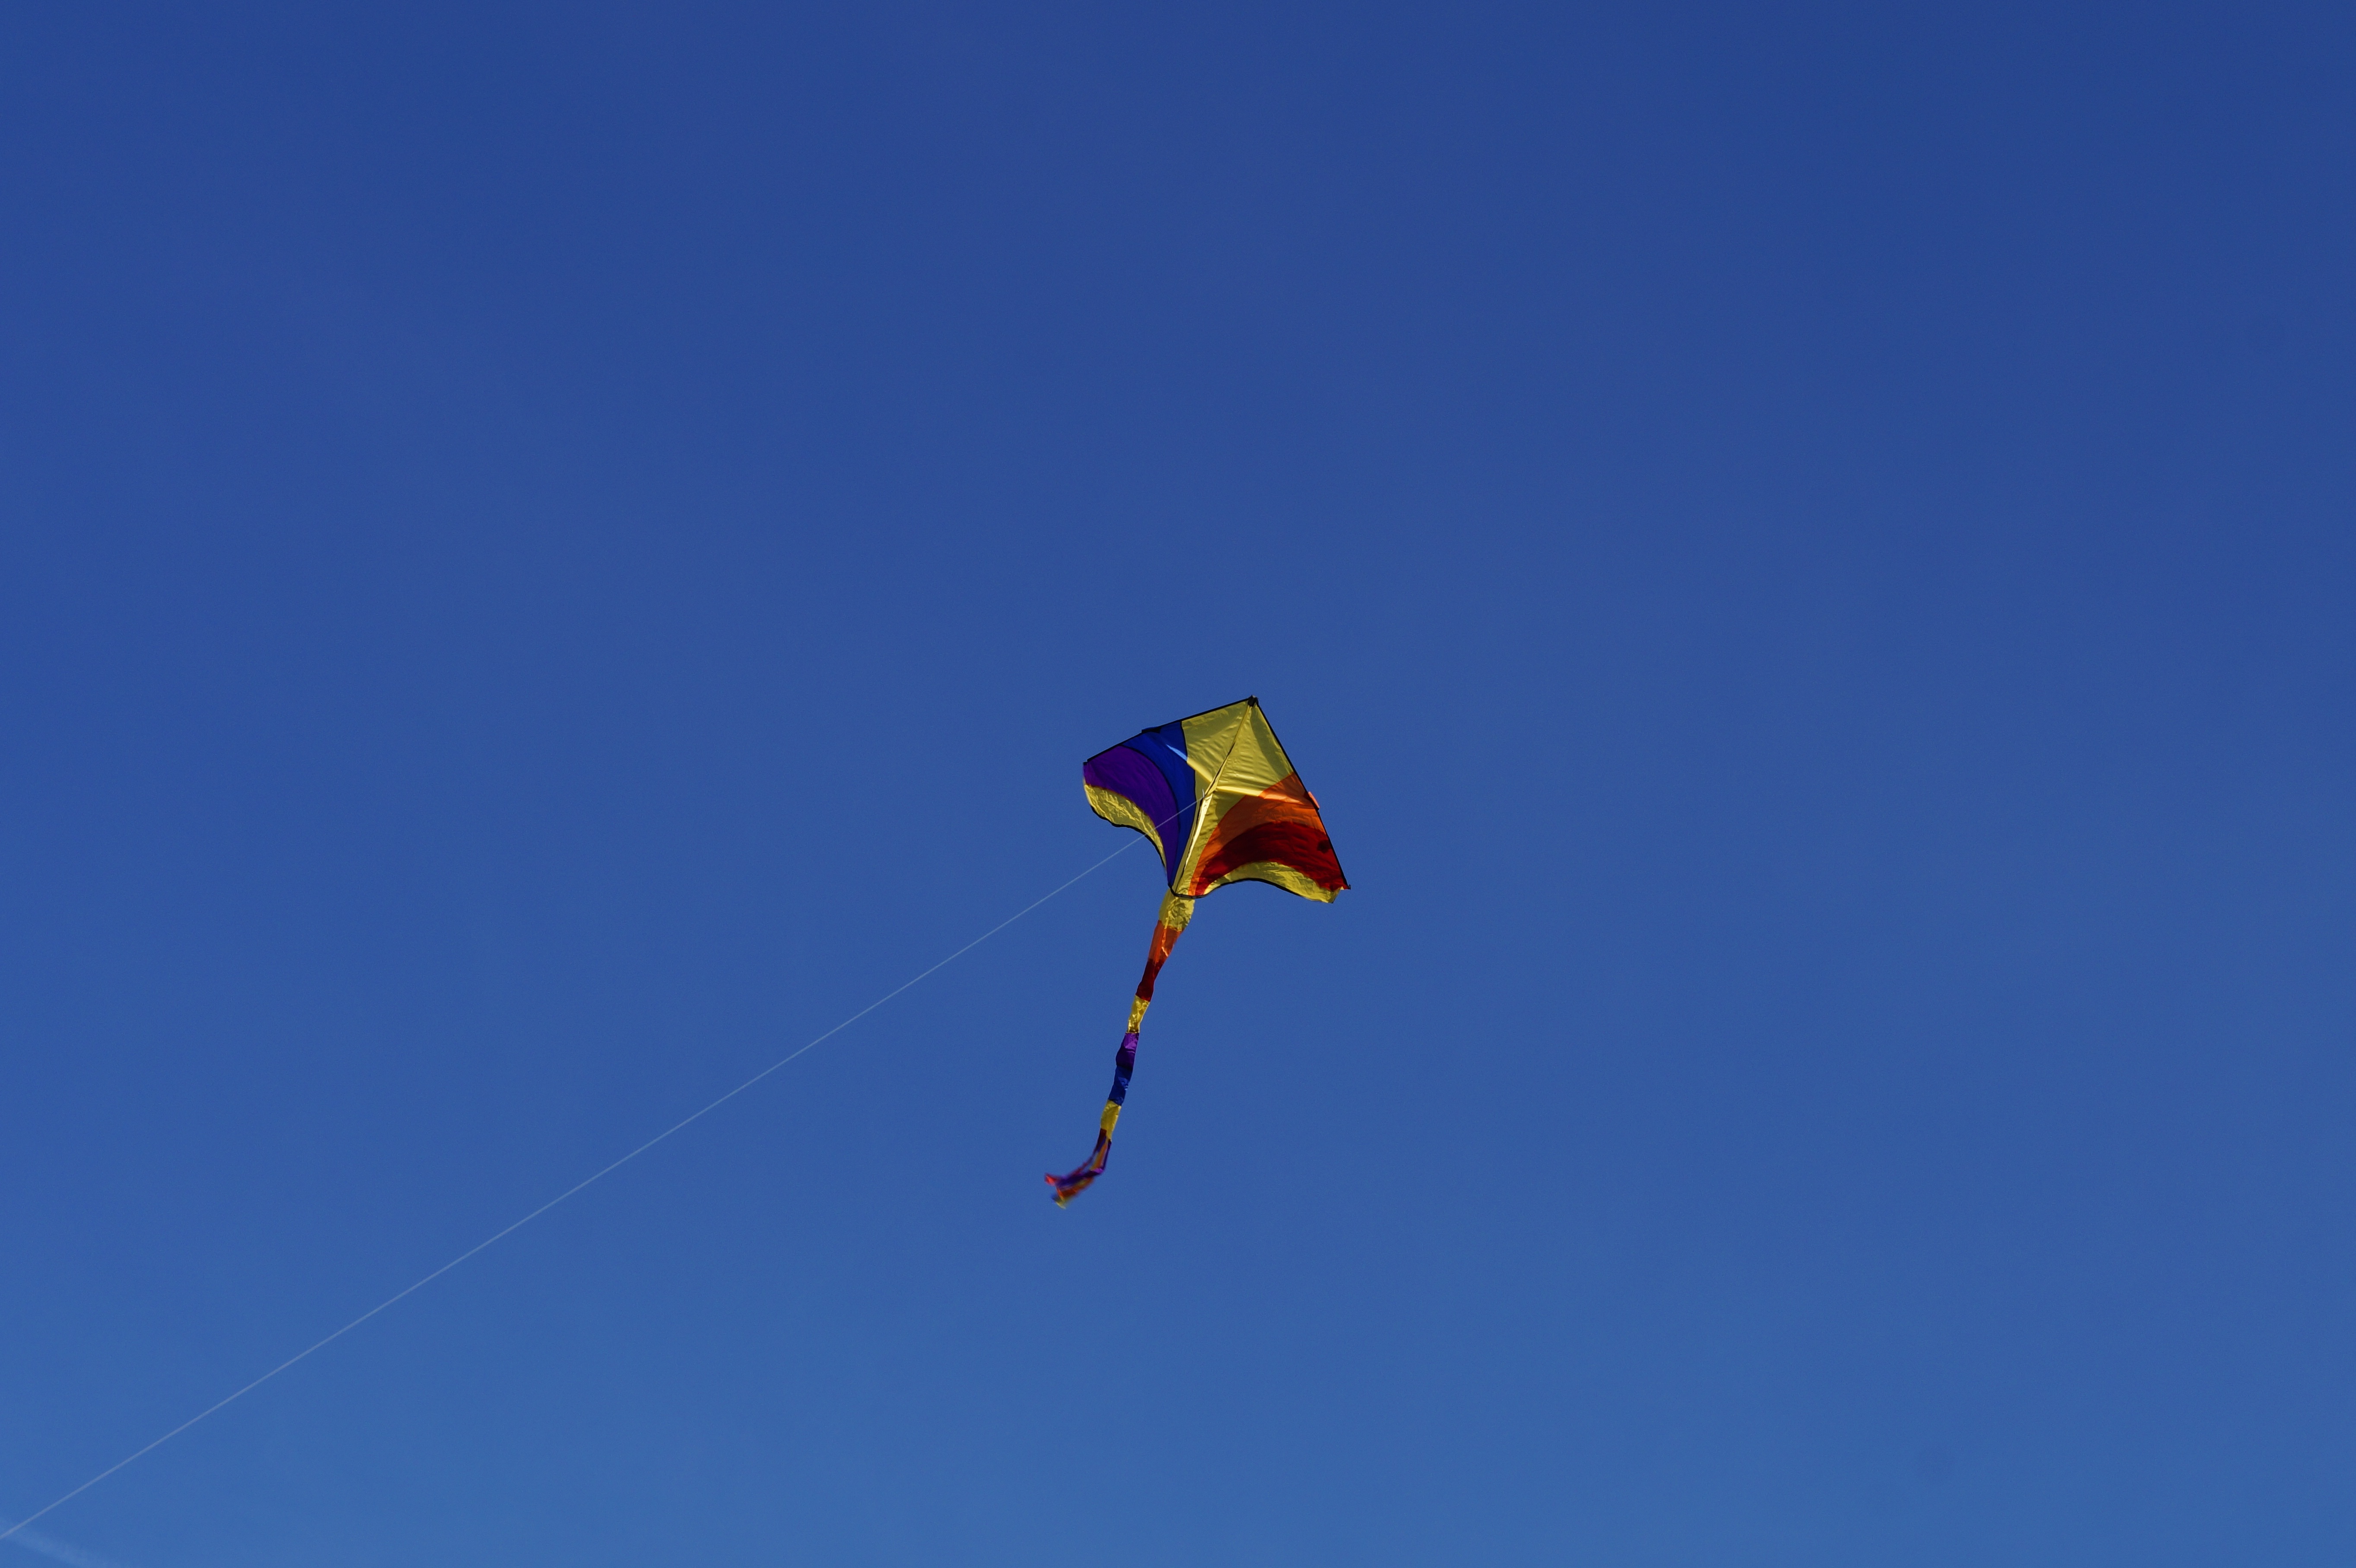
sky, play, air, wind, fly, color, autumn, child, blue, freedom, colorful, extreme sport, leisure, toy, cord, parachute, children, fun, sports, toys, kite flying, dragon, windy, rise, children toys, kites rise, dragon rising, flying kites, kids dragon, children's, windsports, kite sports, individual sports, sport kite